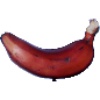
Label: red_banana